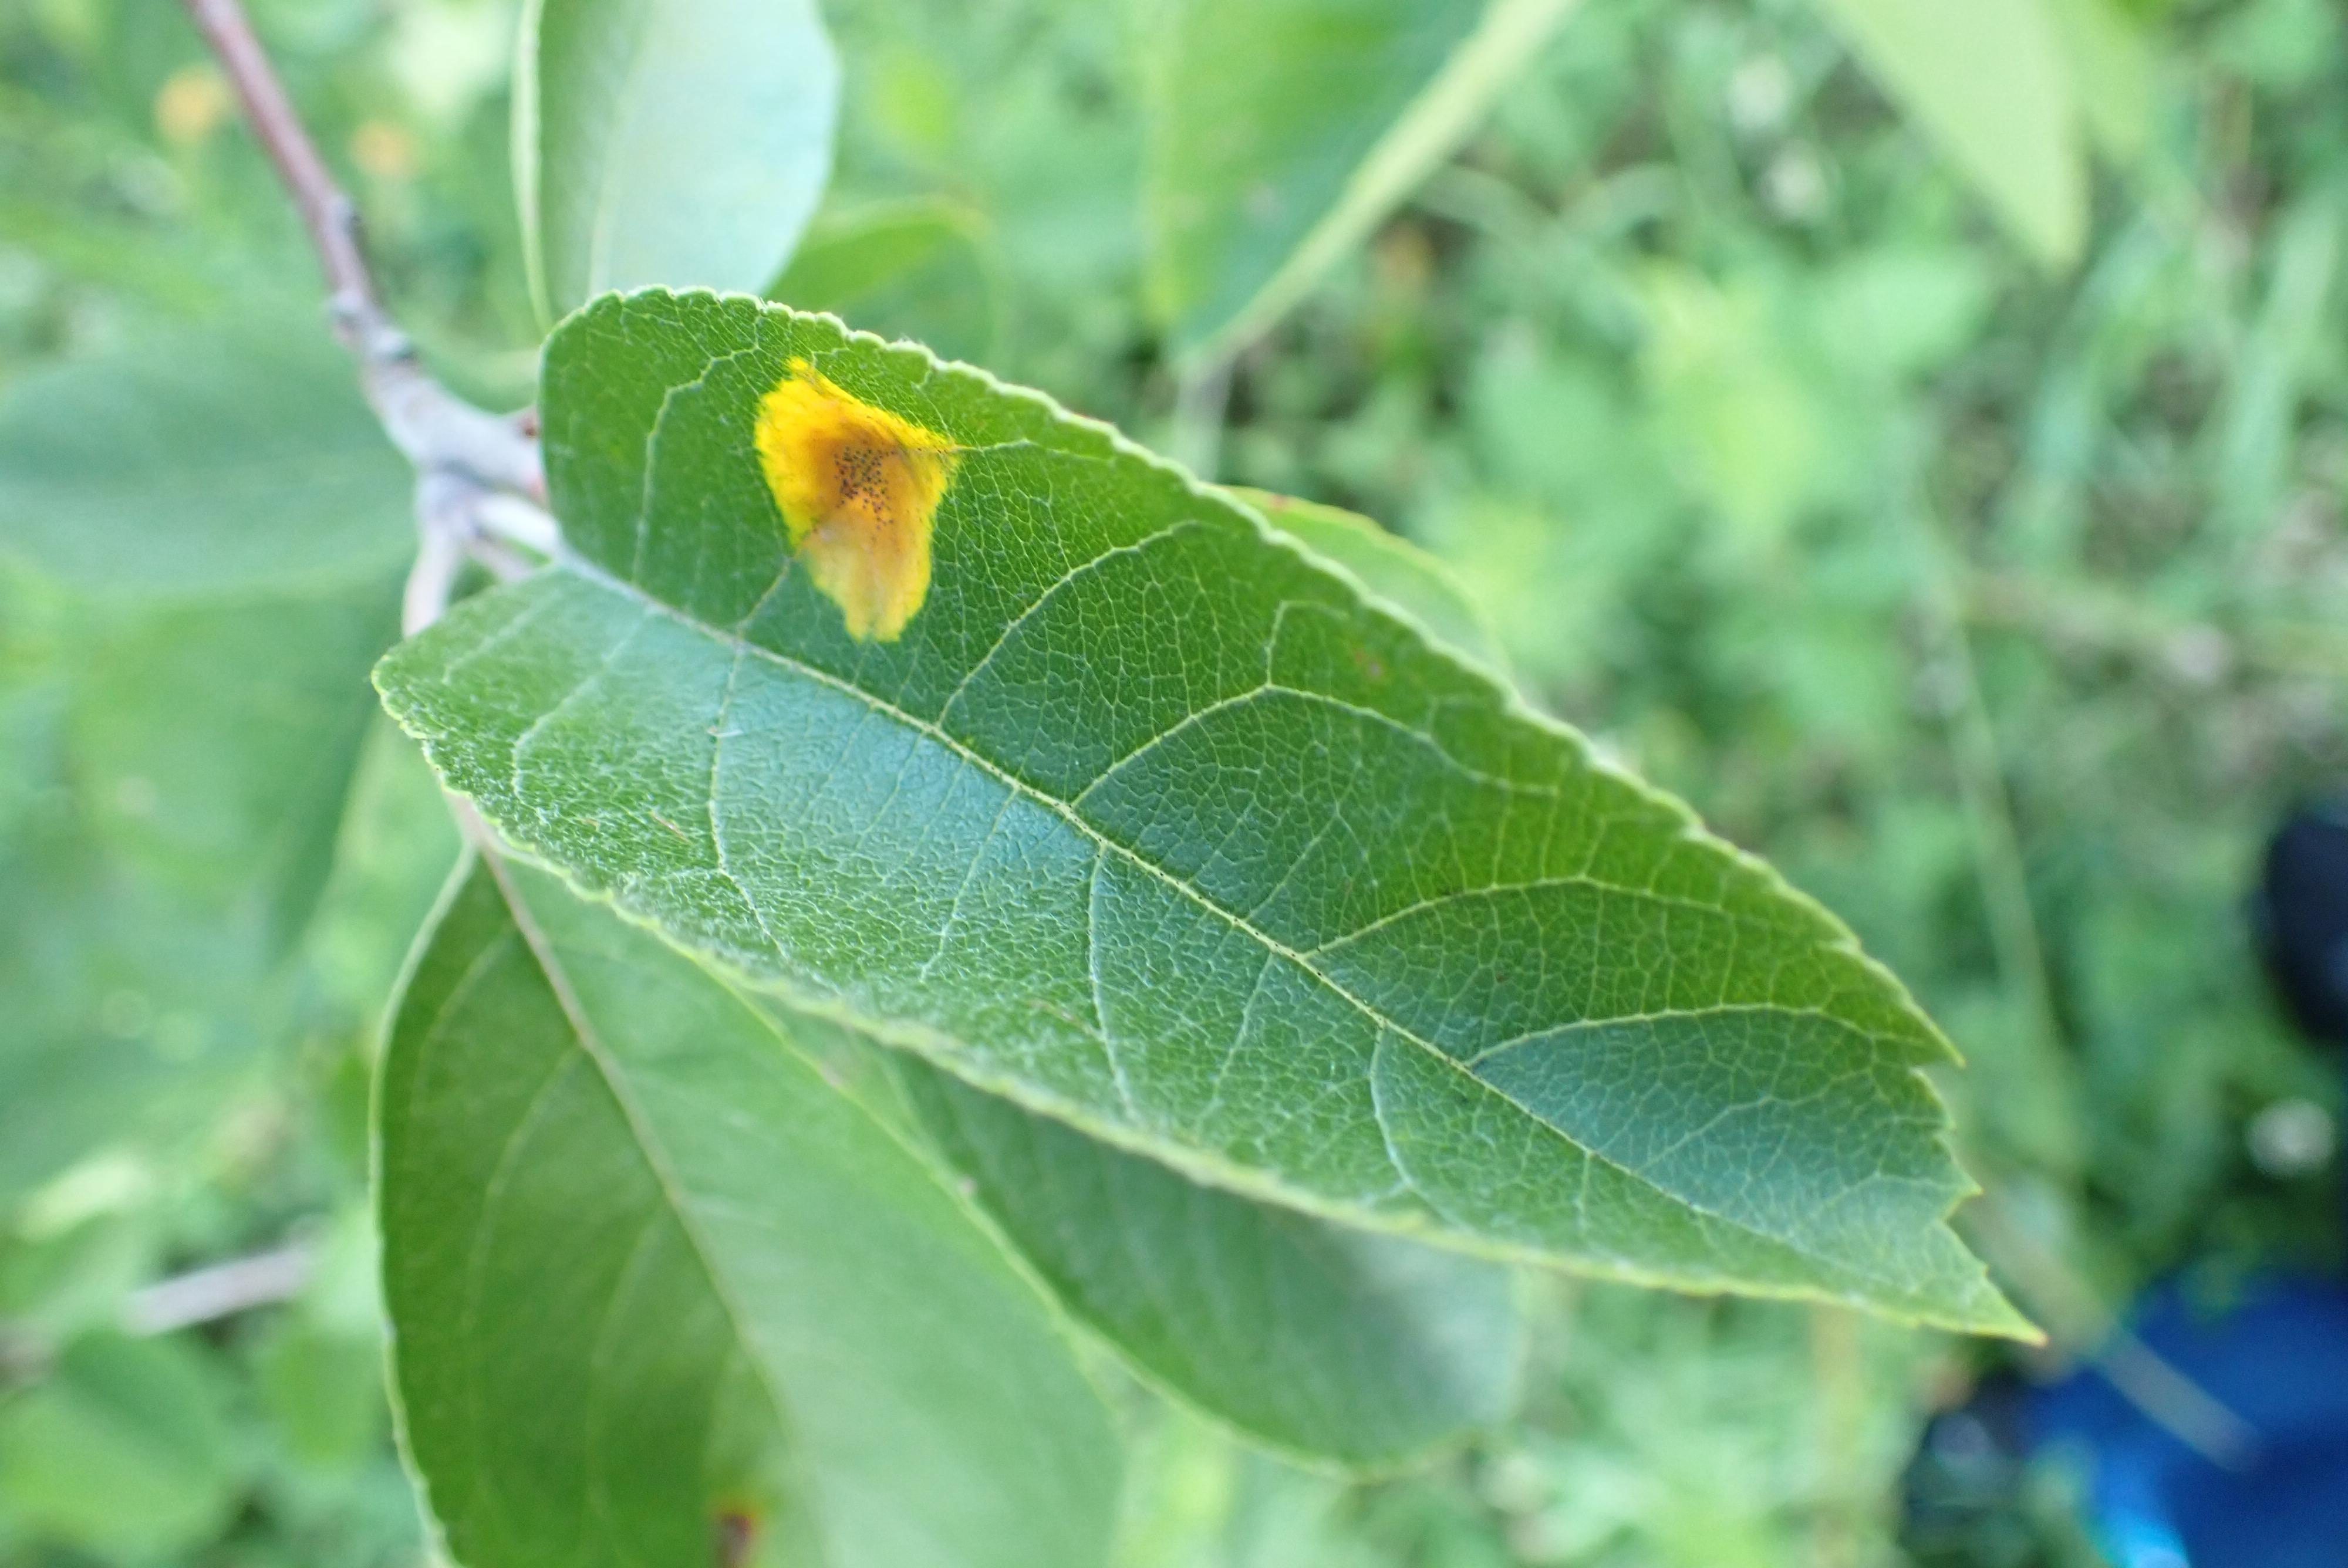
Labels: rust